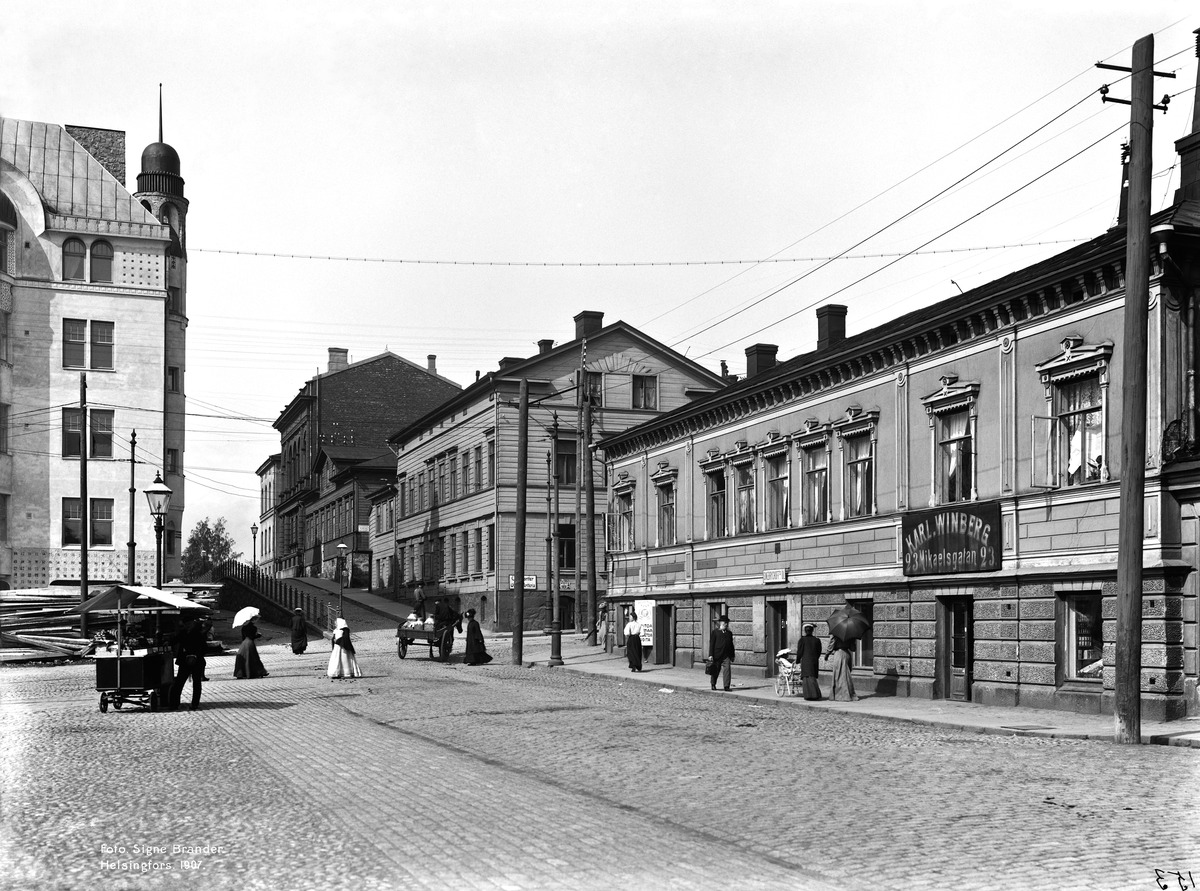
Mikonkatu 23, 25, 27, 29 (= 19, 21, 23, 25)
sisällön kuvaus: Mikonkatu 23, 25, 27, 29 (= 19, 21, 23, 25). mustavalkoinen
Kuvaaja: Brander, Signe, valokuvaaja
Ajankohta: kuvausaika 1907
Paikka: Suomi, Uusimaa, Helsinki, Kluuvi Helsinki, Mikonkatu 19. 21. 23. 25
Aiheet: jalankulkijat, liikekyltit, liikenne hevosajoneuvot, puurakennukset asuinrakennukset